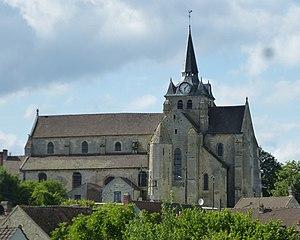
Église Saint-Martin de Mareuil-sur-Ourcq. (Oise, Picardie).